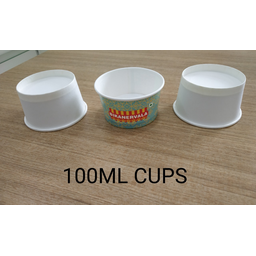
Label: paper